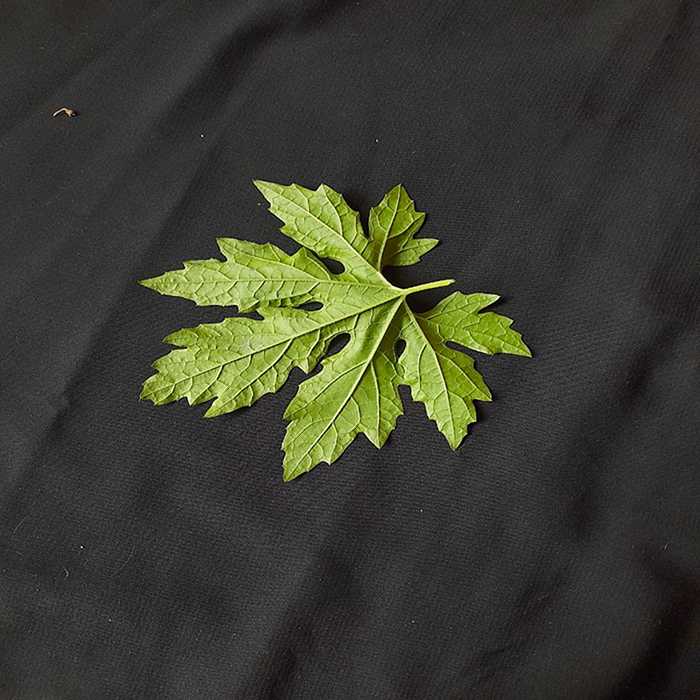
Plant: Bitter Gourd
Label: Fresh leaf